Scottish Arts Council

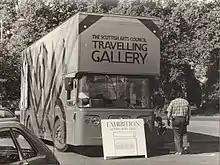
A bus converted into a travelling gallery for the Scottish Arts Council in 1982

The Council funded all the major areas of the arts, seeking to maintain balance between the many diverse communities of Scotland. In addition, it funded cultural groups and events affiliated with immigrant communities and minorities in Scotland. It sponsored two book awards: